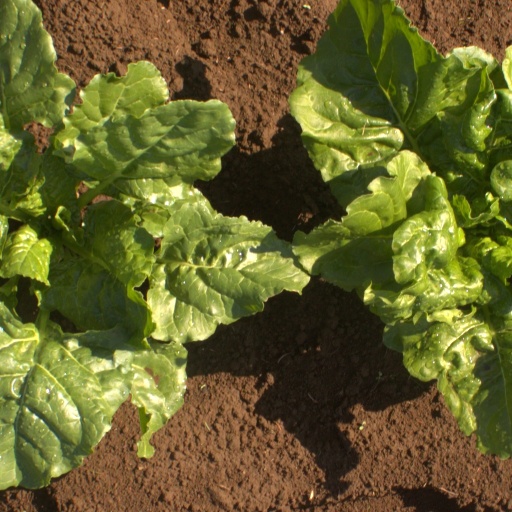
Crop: sugar beet